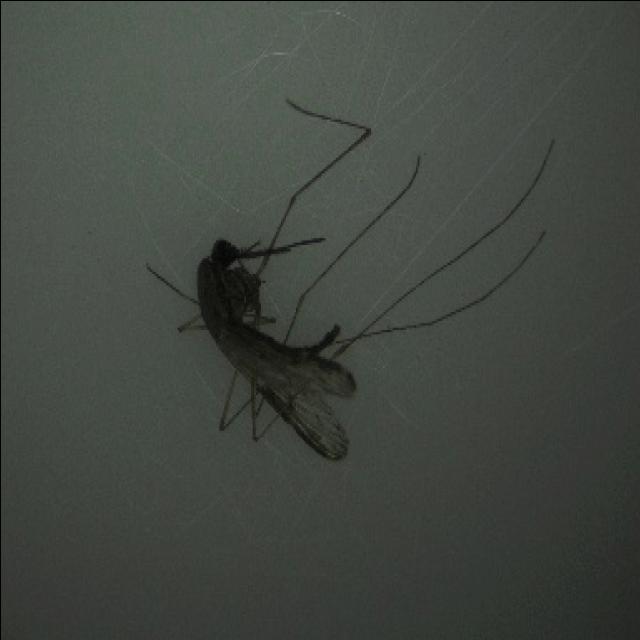
Species: anopheles_sinensis